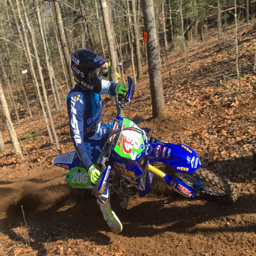
person heads to the finish .